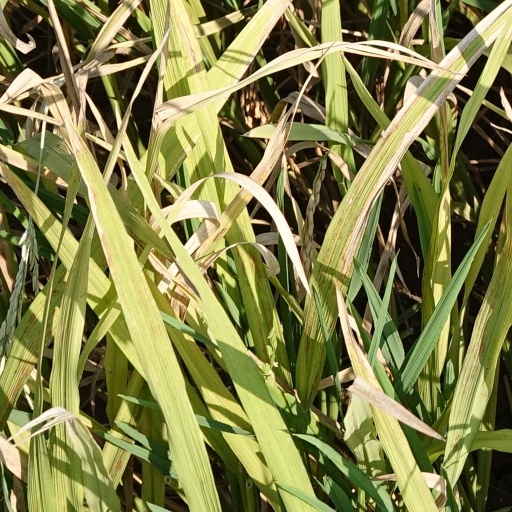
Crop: rice